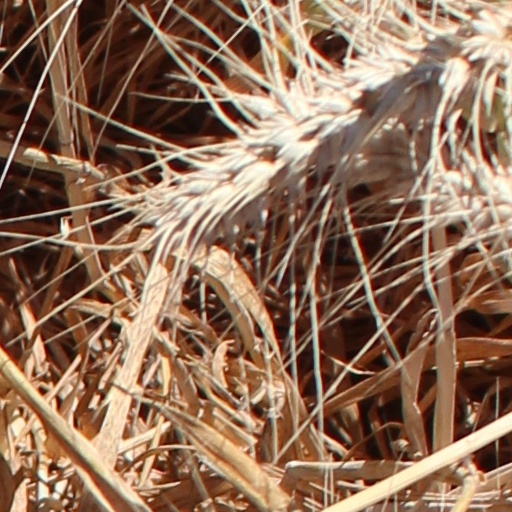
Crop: wheat